Kern government

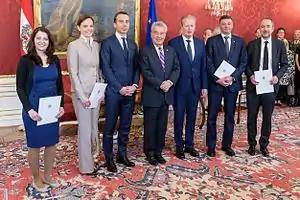
Kern with President Heinz Fischer and Vice-Chancellor Reinhold Mitterlehner at the swearing-in ceremony of his new cabinet members

The Kern government was the 29th Government of Austria, in office from 18 May 2016 to 18 December 2017. It was a grand coalition between the Social Democratic Party (SPÖ) and People's Party (ÖVP), in which Christian Kern held the position of chancellor and Reinhold Mitterlehner was vice-chancellor.